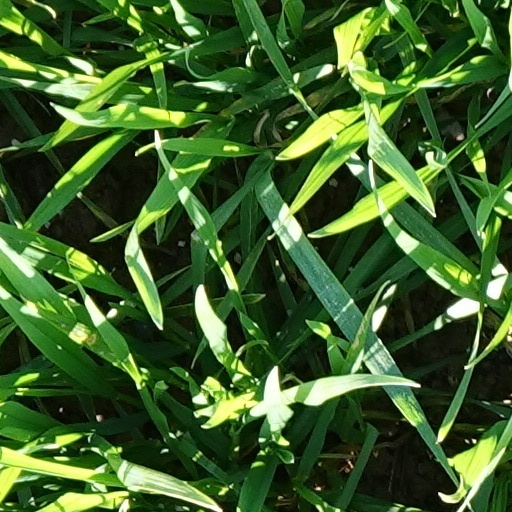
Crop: wheat